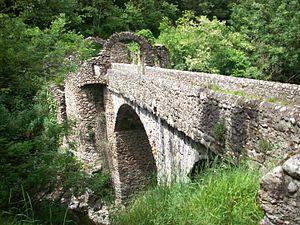
Pont du Diable de Montoulieu (Ariège, France).
Cette liste de ponts de France présente une liste de ponts remarquables de France, tant par leurs caractéristiques dimensionnelles, que par leur intérêt architectural ou historique.